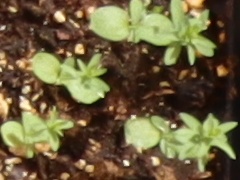
Label: Flax